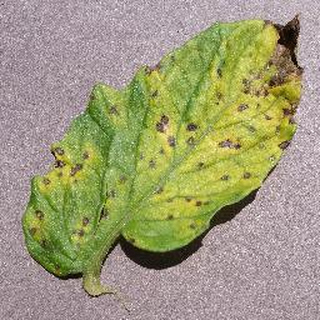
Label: tomato_septoria_leaf_spot